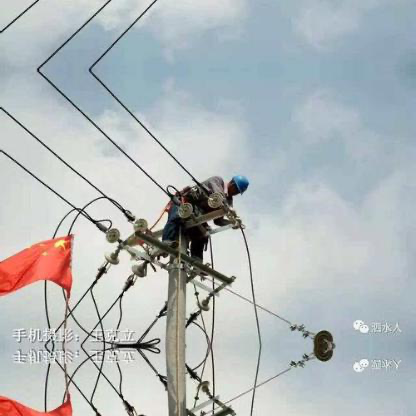
Objects in the image:
label: helmet